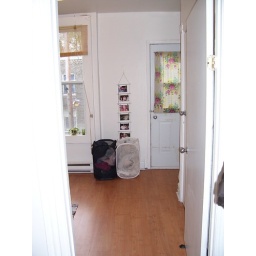
Look into bedroom from entrance room. The door in the background leads to the front (shared) balcony.